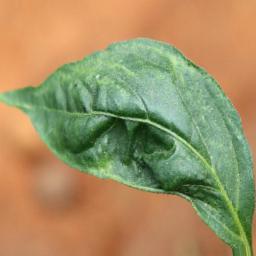
Label: mites_and_trips